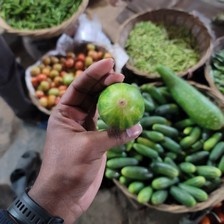
Label: cucumber